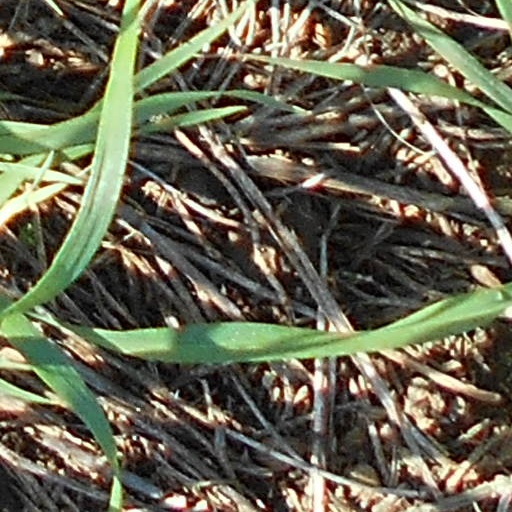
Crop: wheat